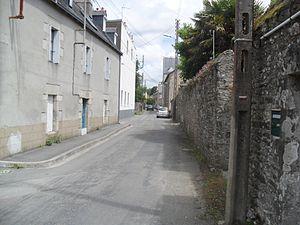
Rue à Locmaria, Quimper (France)
Le quartier de Locmaria est un quartier emblématique de Quimper. Lieu d'émergence de la ville primitive, lieu d'implantation de la plus ancienne abbaye quimpéroise, Locmaria est aujourd'hui connu comme le quartier des faïenciers où est fabriquée la faïence de Quimper. Il est situé en bordure de l'Odet en aval du centre-ville, au fond de la ria ou aber du fleuve, et s'est constitué dès l'Antiquité autour d'un port. Son nom en breton signifie « Le lieu de Marie » au sens de lieu consacré à Marie.